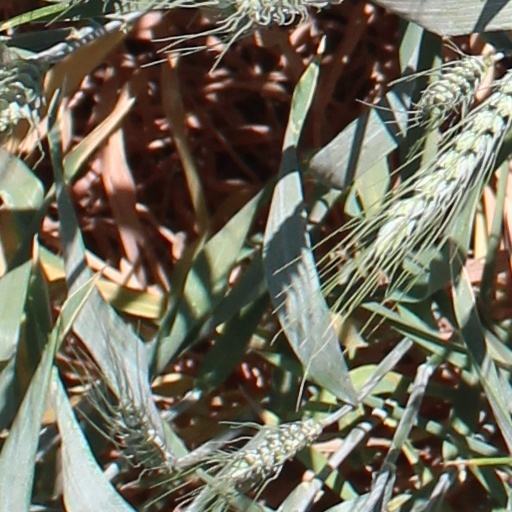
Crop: wheat